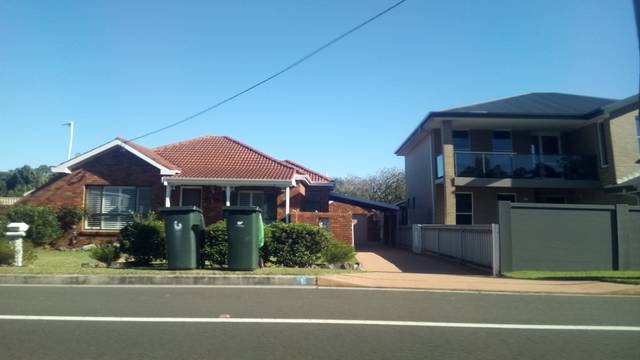
Region: Australia
Coordinates: -34.482, 150.855